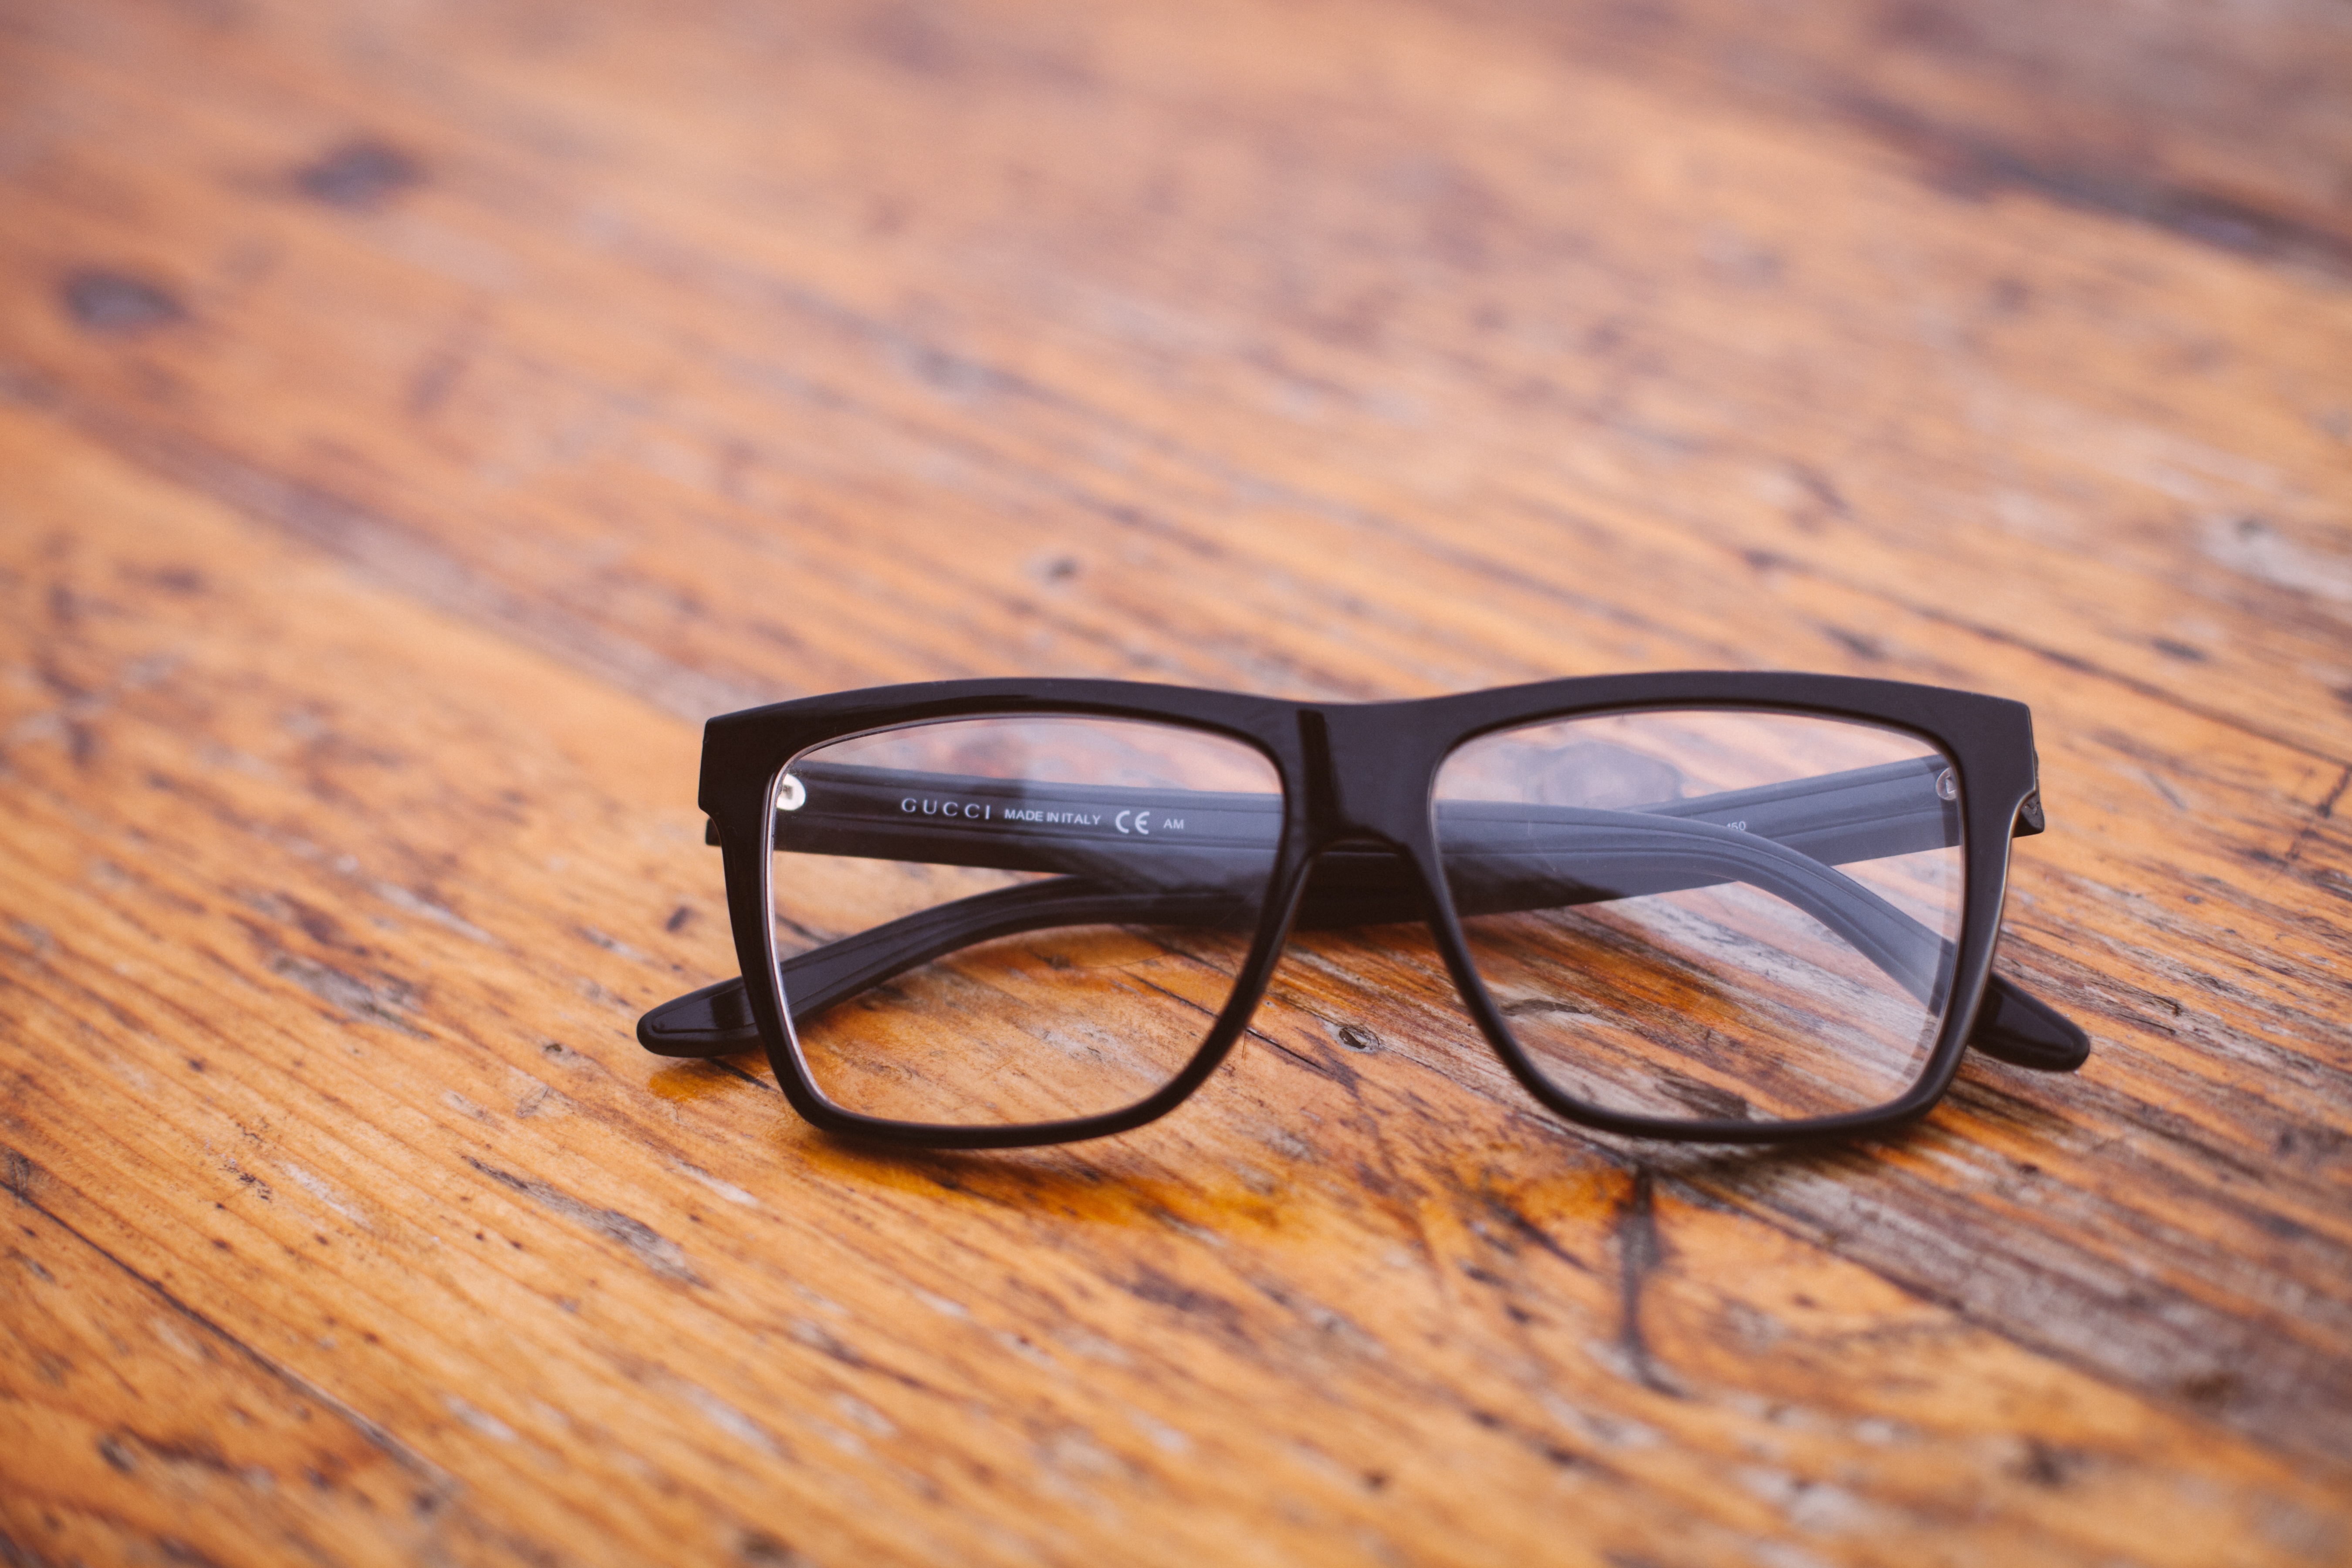
table, brown, close up, sunglasses, glasses, eyeglasses, wooden, eyewear, fashion accessory, vision care